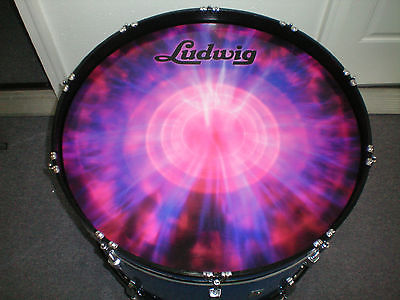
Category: table